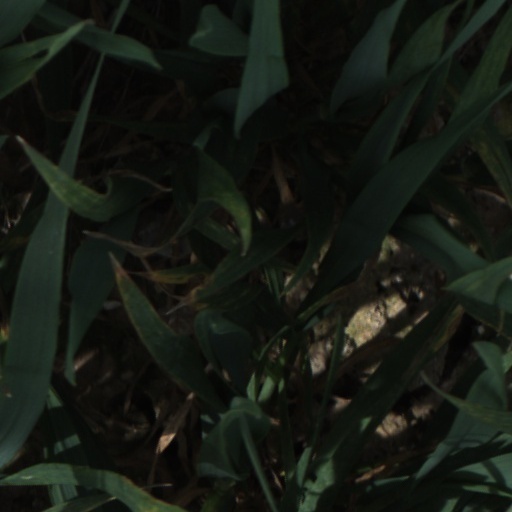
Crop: wheat